Haredi Judaism

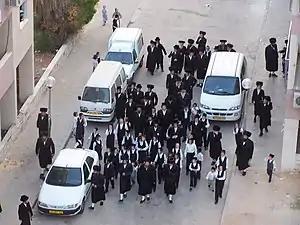
Hasidim walk to the synagogue, Rehovot, Israel.

In 1930s Poland, the Agudath Israel movement published its own Yiddish-language paper, "Dos Yiddishe Tagblatt". In 1950, the Agudah started printing "Hamodia", a Hebrew-language Israeli daily.